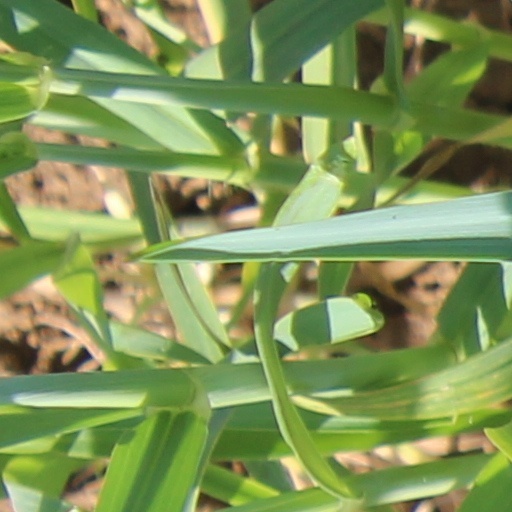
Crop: wheat